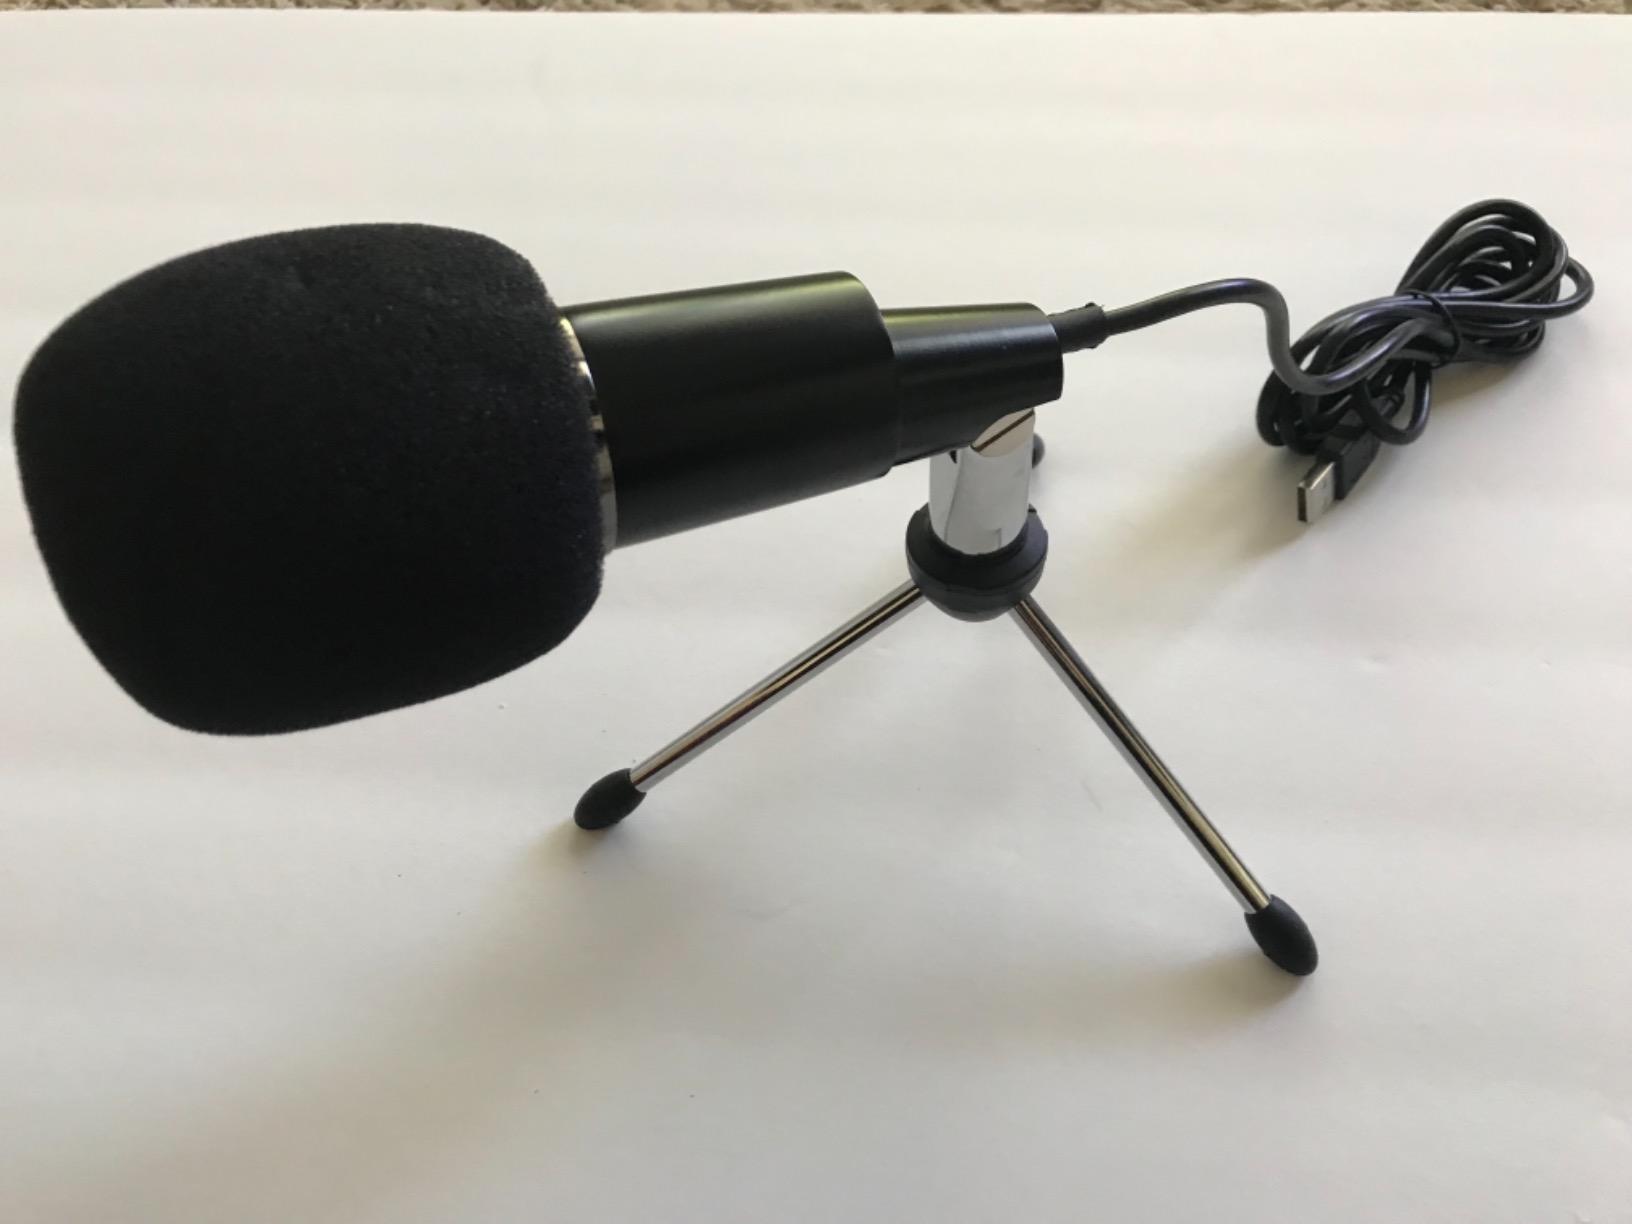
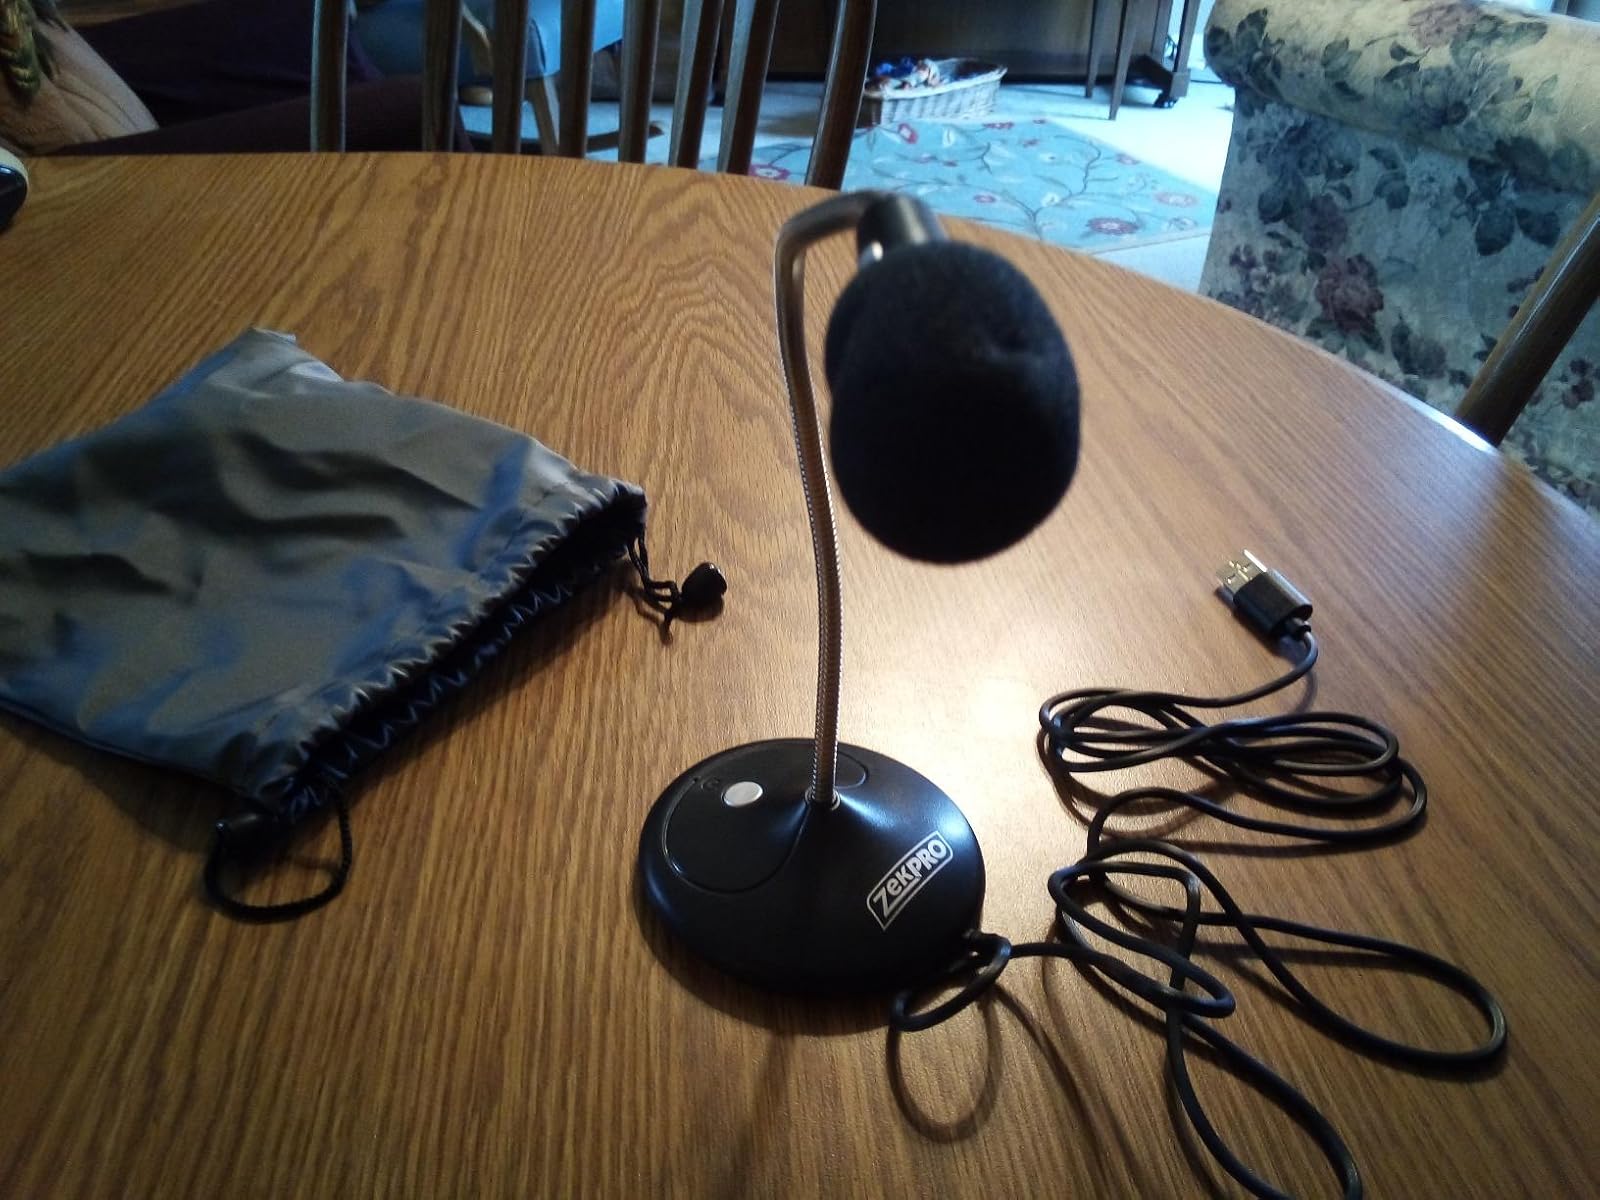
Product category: microphone
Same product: no